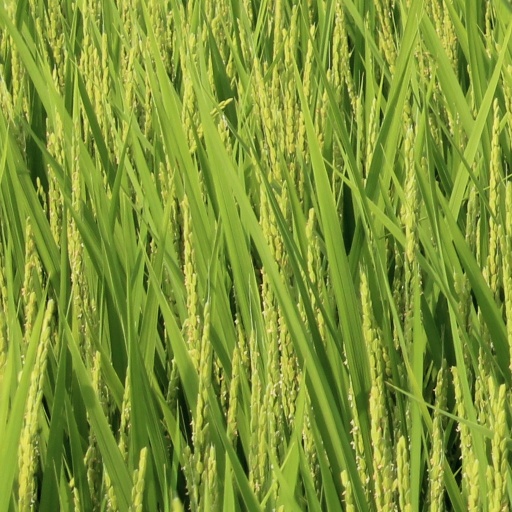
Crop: rice